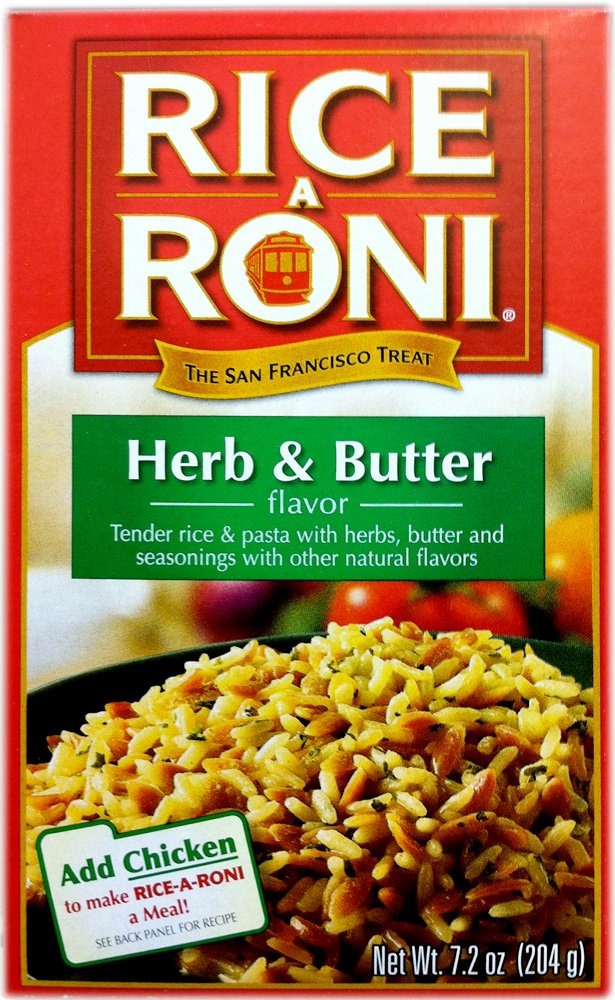
Item Name: Rice-A-Roni HERB & BUTTER Flavor 7.2oz (8 pack)
Value: 8.0
Unit: Count

Price: 14.29